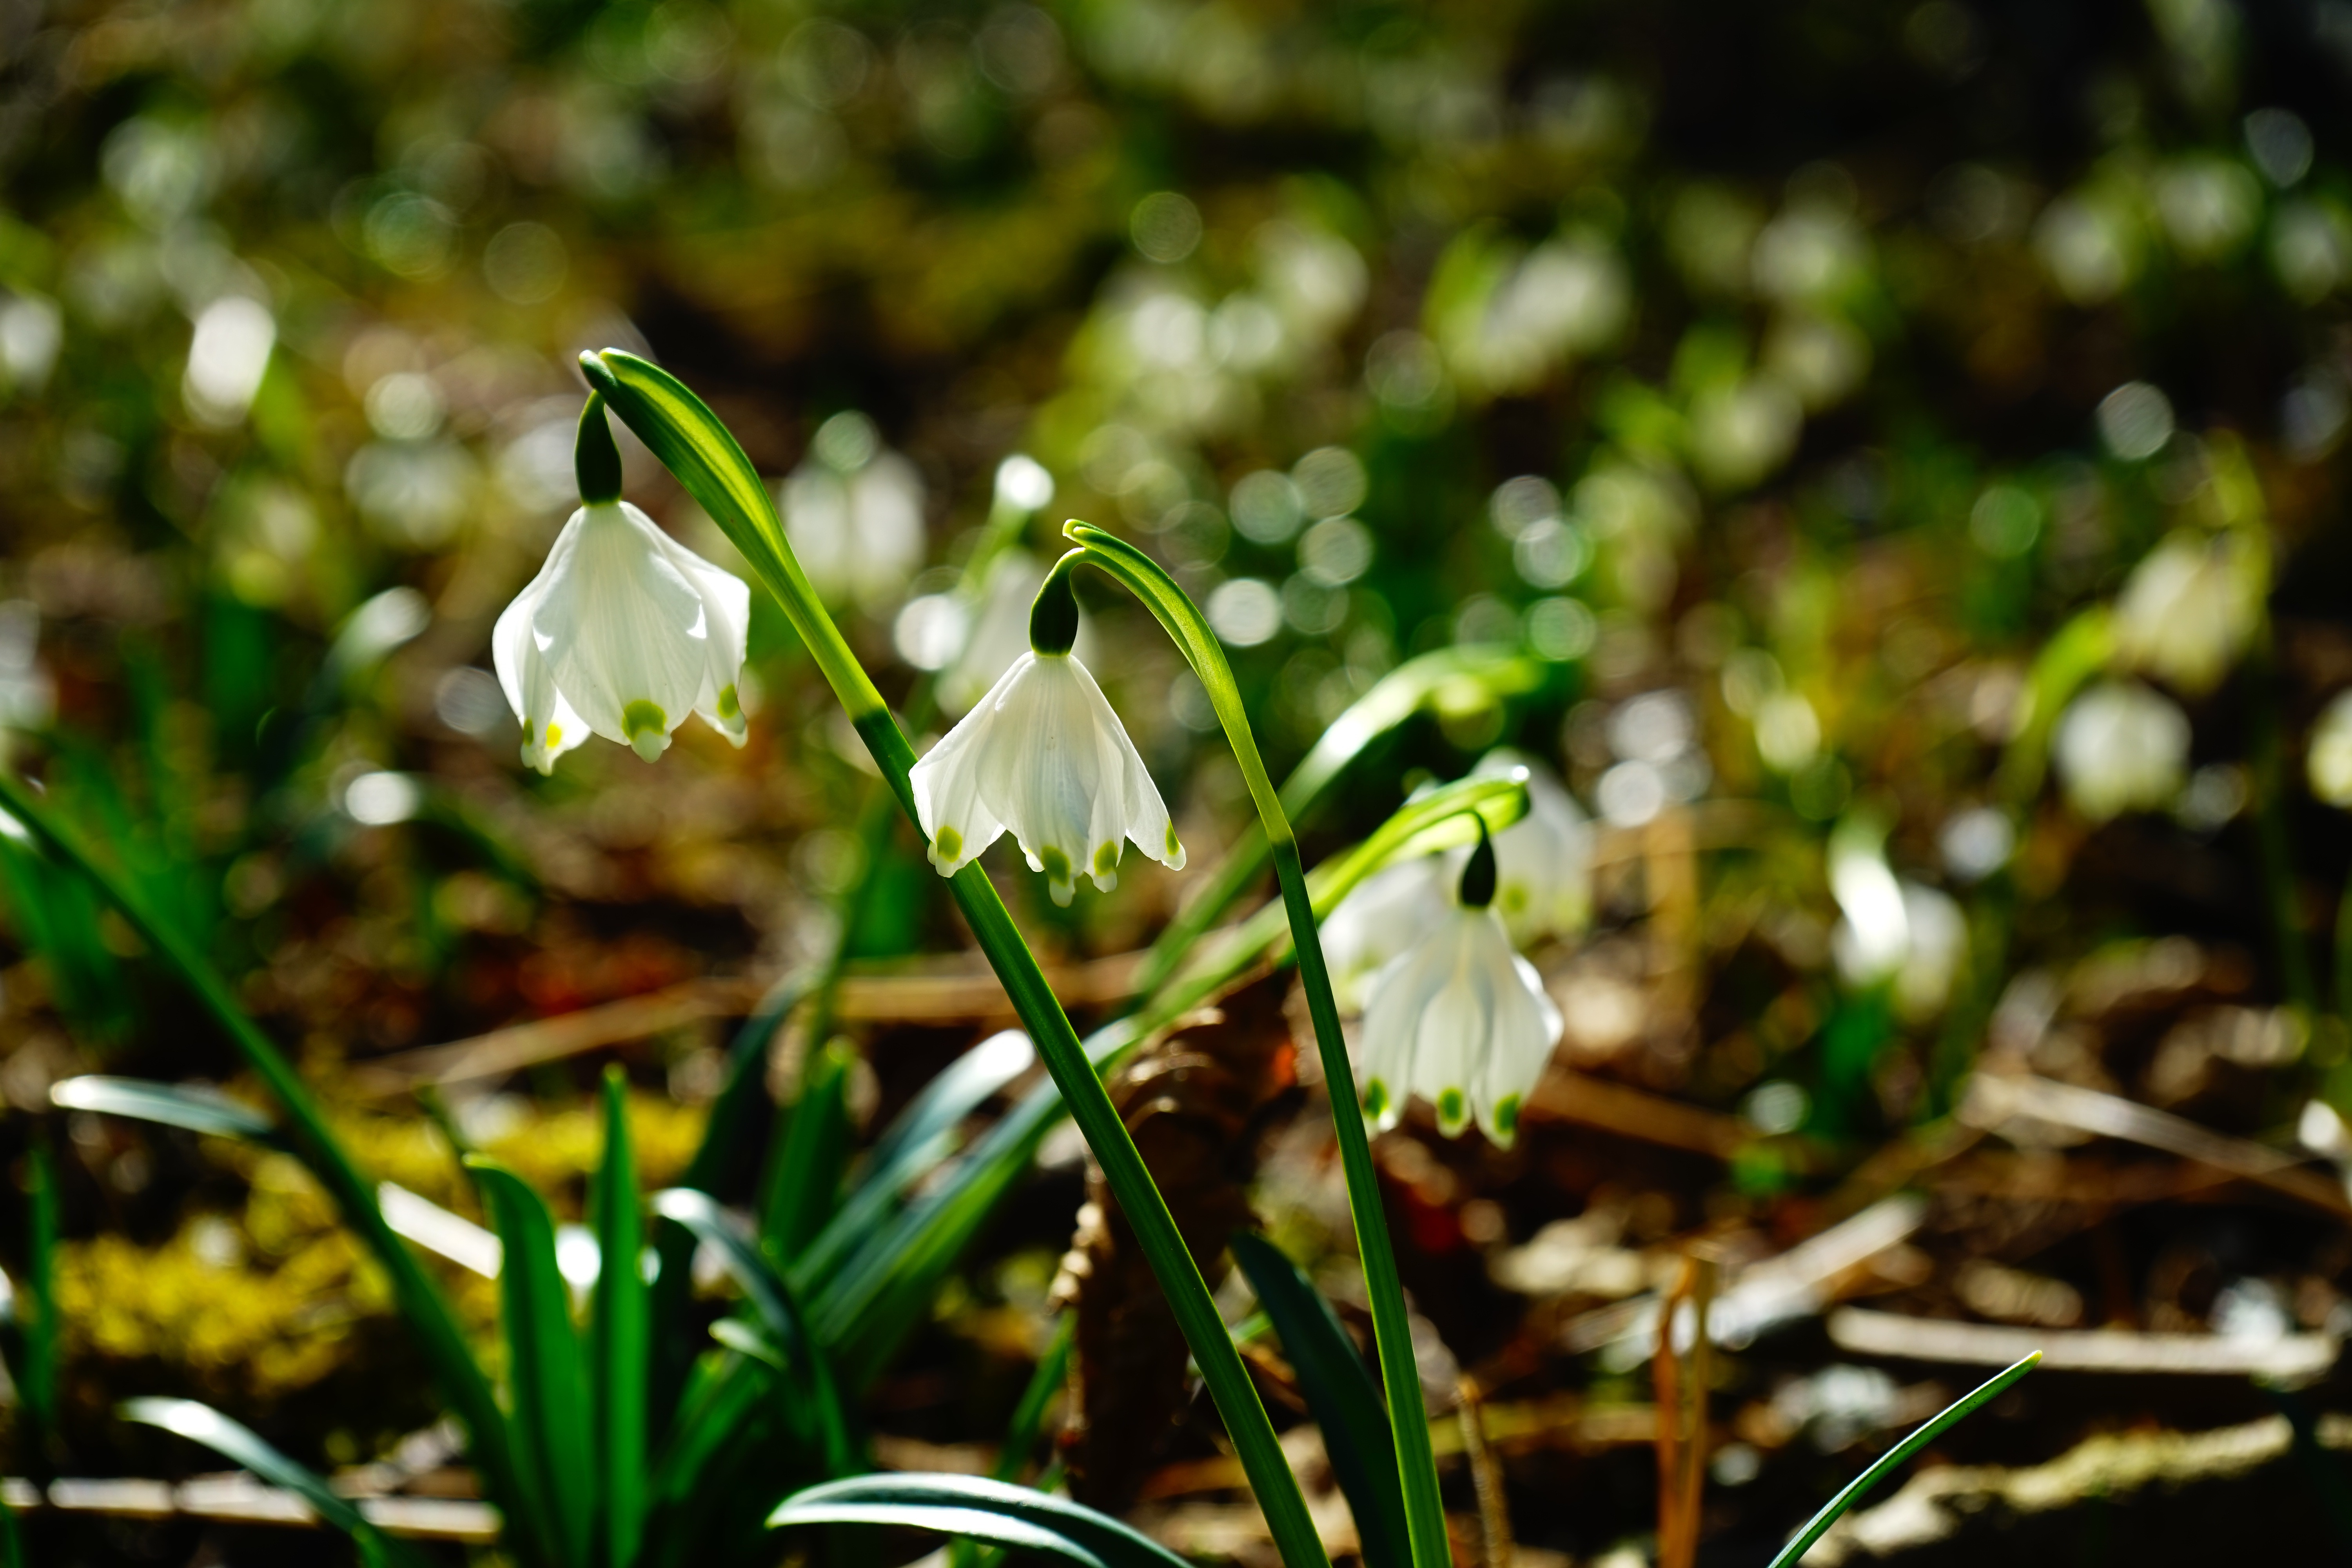
nature, forest, grass, blossom, plant, white, lawn, sunlight, leaf, flower, bloom, bell, idyllic, spring, green, botany, flora, snowflake, wildflower, stalk, beautiful, snowdrop, woodland, spring flower, galanthus, macro photography, flowering plant, forest flower, zwiebelpflanze, leucojum, amaryllidaceae, fruehlingsknotenblume, great snowdrops, plant stem, land plant, spring knotenblume, maerzgloeckchen, leucojum vernum